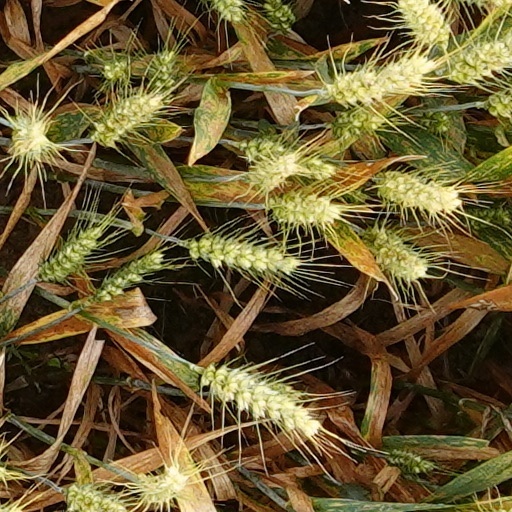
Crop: wheat